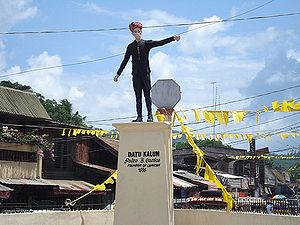
Lamitan est une ville de la province de Basilan, aux Philippines. Sa population est de 68 996 habitants au recensement de 2010.